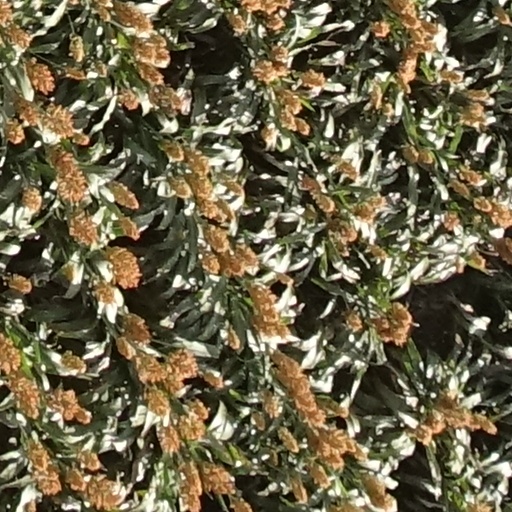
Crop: sorghum